Frederick Philipse

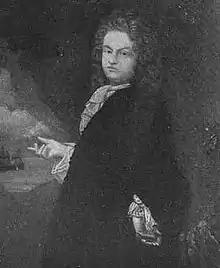

Frederick Philipse (born Frederick Flypsen; 1626 – December 23, 1702), first Lord of the Manor of Philipseborough and patriarch of the Philipse family, was a Dutch immigrant to North America of Bohemian heritage. A slave trade merchant, he arrived in America as early as 1653. In 1662, he married Margaret Hardenbrook de Vries, a wealthy and driven widow. Together, and variously in league with slavers, pirates, and other undesirables alongside the prominent and respectable, the couple amassed a fortune.